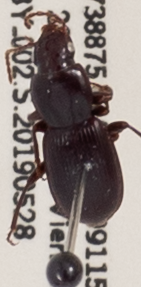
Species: Pterostichus pumilus
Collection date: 2019-05-28
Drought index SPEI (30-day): -1.28
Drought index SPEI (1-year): -2.09
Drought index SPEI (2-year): -2.09